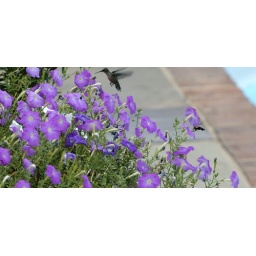
The humming bird and the hummingbird moth were side by side enjoying a petunia meal.